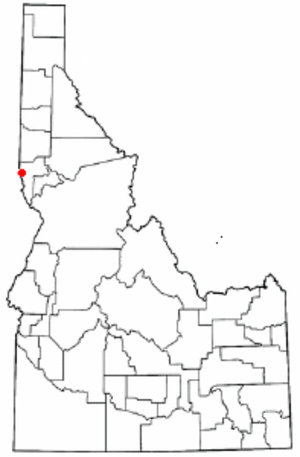
Lewiston (Idaho)
Lewistons beliggenhed i Idaho
Lewiston er en amerikansk by og administrativt centrum i det amerikanske county Nez Perce County, i staten Idaho. I 2006 havde byen et indbyggertal på 31.293.